Bookbinding

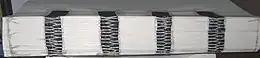
Hardbound book spine stitching

Modern bookbinding by hand can be seen as two closely allied fields: the creation of new bindings, and the repair of existing bindings. Bookbinders are often active in both fields. Bookbinders can learn the craft through apprenticeship; by attending specialized trade schools; by taking classes in the course of university studies, or by a combination of those methods. Some European countries offer a "Master Bookbinder" certification, though no such certification exists in the United States. MFA programs that specialize in the 'Book Arts' (hand papermaking, printmaking and bookbinding) are available through certain colleges and universities.